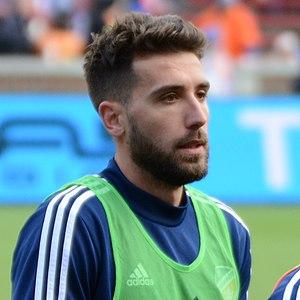
Mathieu Deplagne, né le 1ᵉʳ octobre 1991 à Pau est un footballeur français. Il évolue actuellement au FC Cincinnati, en Major League Soccer.